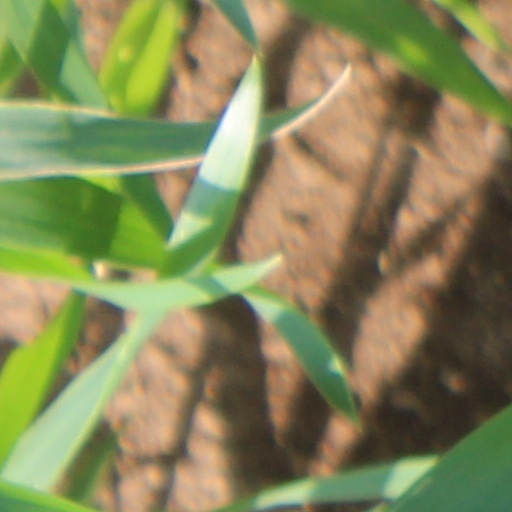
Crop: wheat